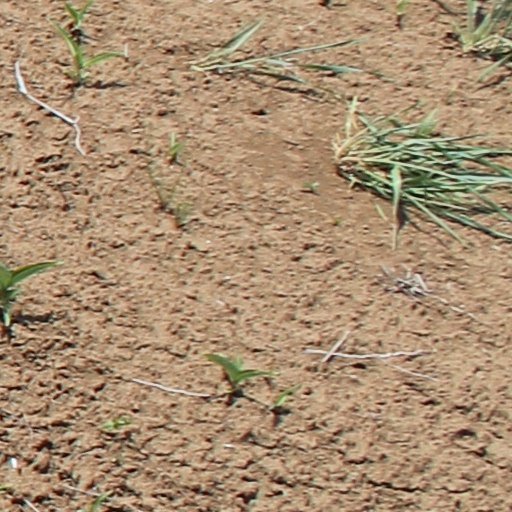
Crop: wheat